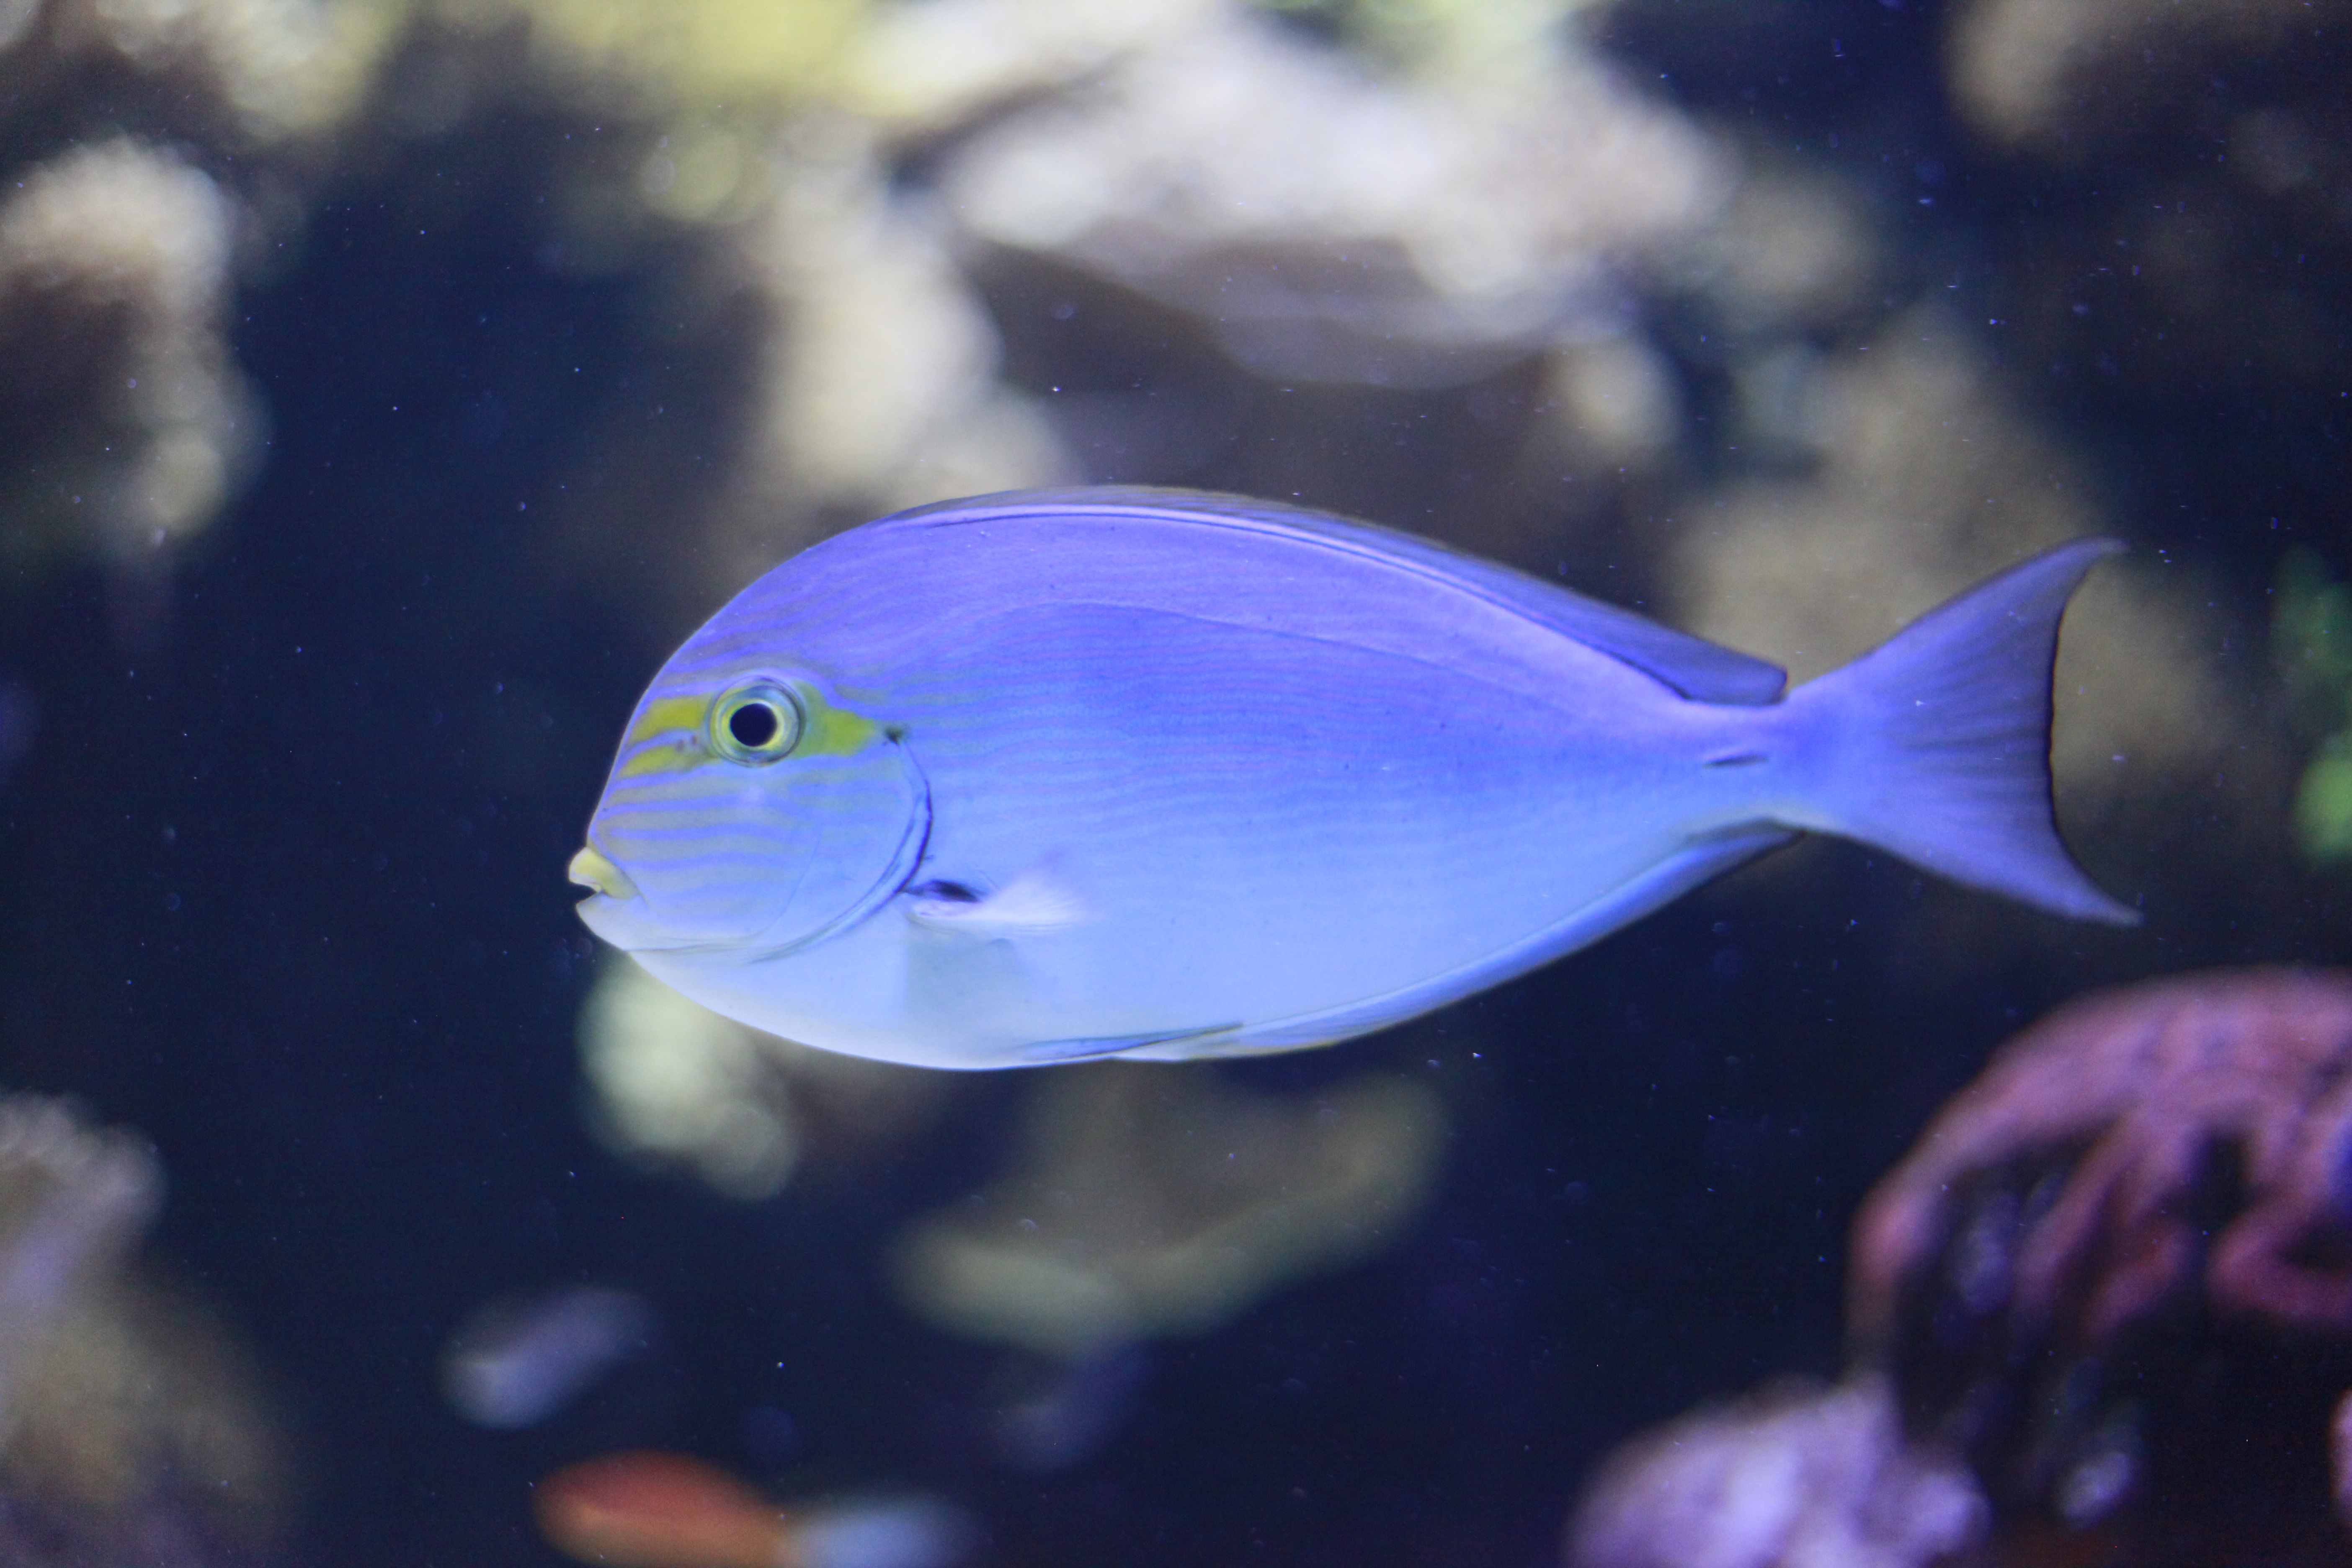
water, nature, wildlife, underwater, swim, tropical, color, biology, blue, fish, fauna, swimming, life, reef, aquarium, marine, beauty, beautiful, tank, exotic, marine biology, coral reef fish, pomacentridae, pomacanthidae